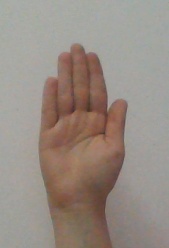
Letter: seen